Death at Love House

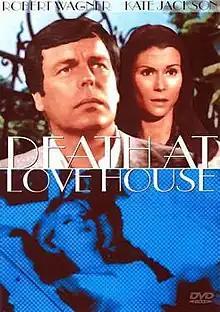

Death at Love House (a.k.a. The Shrine of Lorna Love) is a 1976 American made-for-television horror film directed by E.W. Swackhamer and starring Robert Wagner, Kate Jackson, Sylvia Sidney and Marianna Hill. The film aired on the ABC network on September 3, 1976.